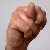
The image shows a hand gesture representing the letter 'N' in Indian Sign Language.